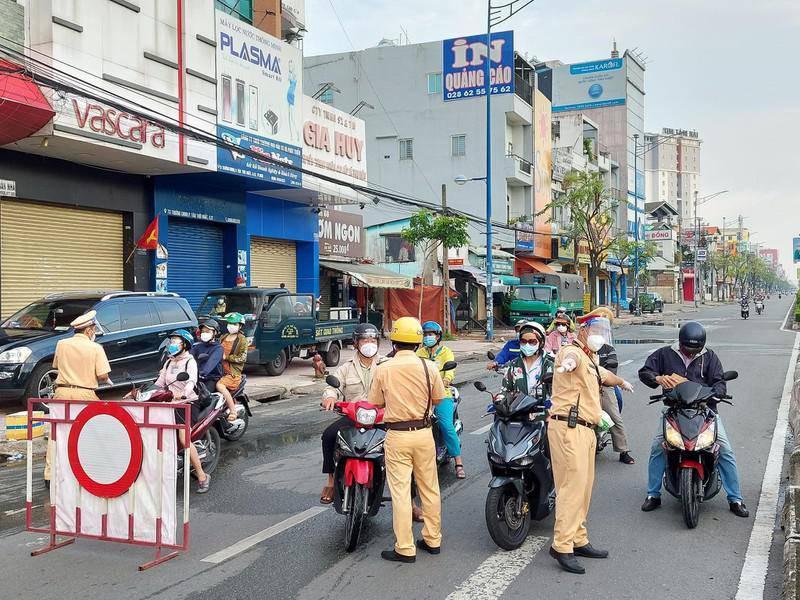
có một cái rào chắn xuất hiện ở một làn đường phía bên trái